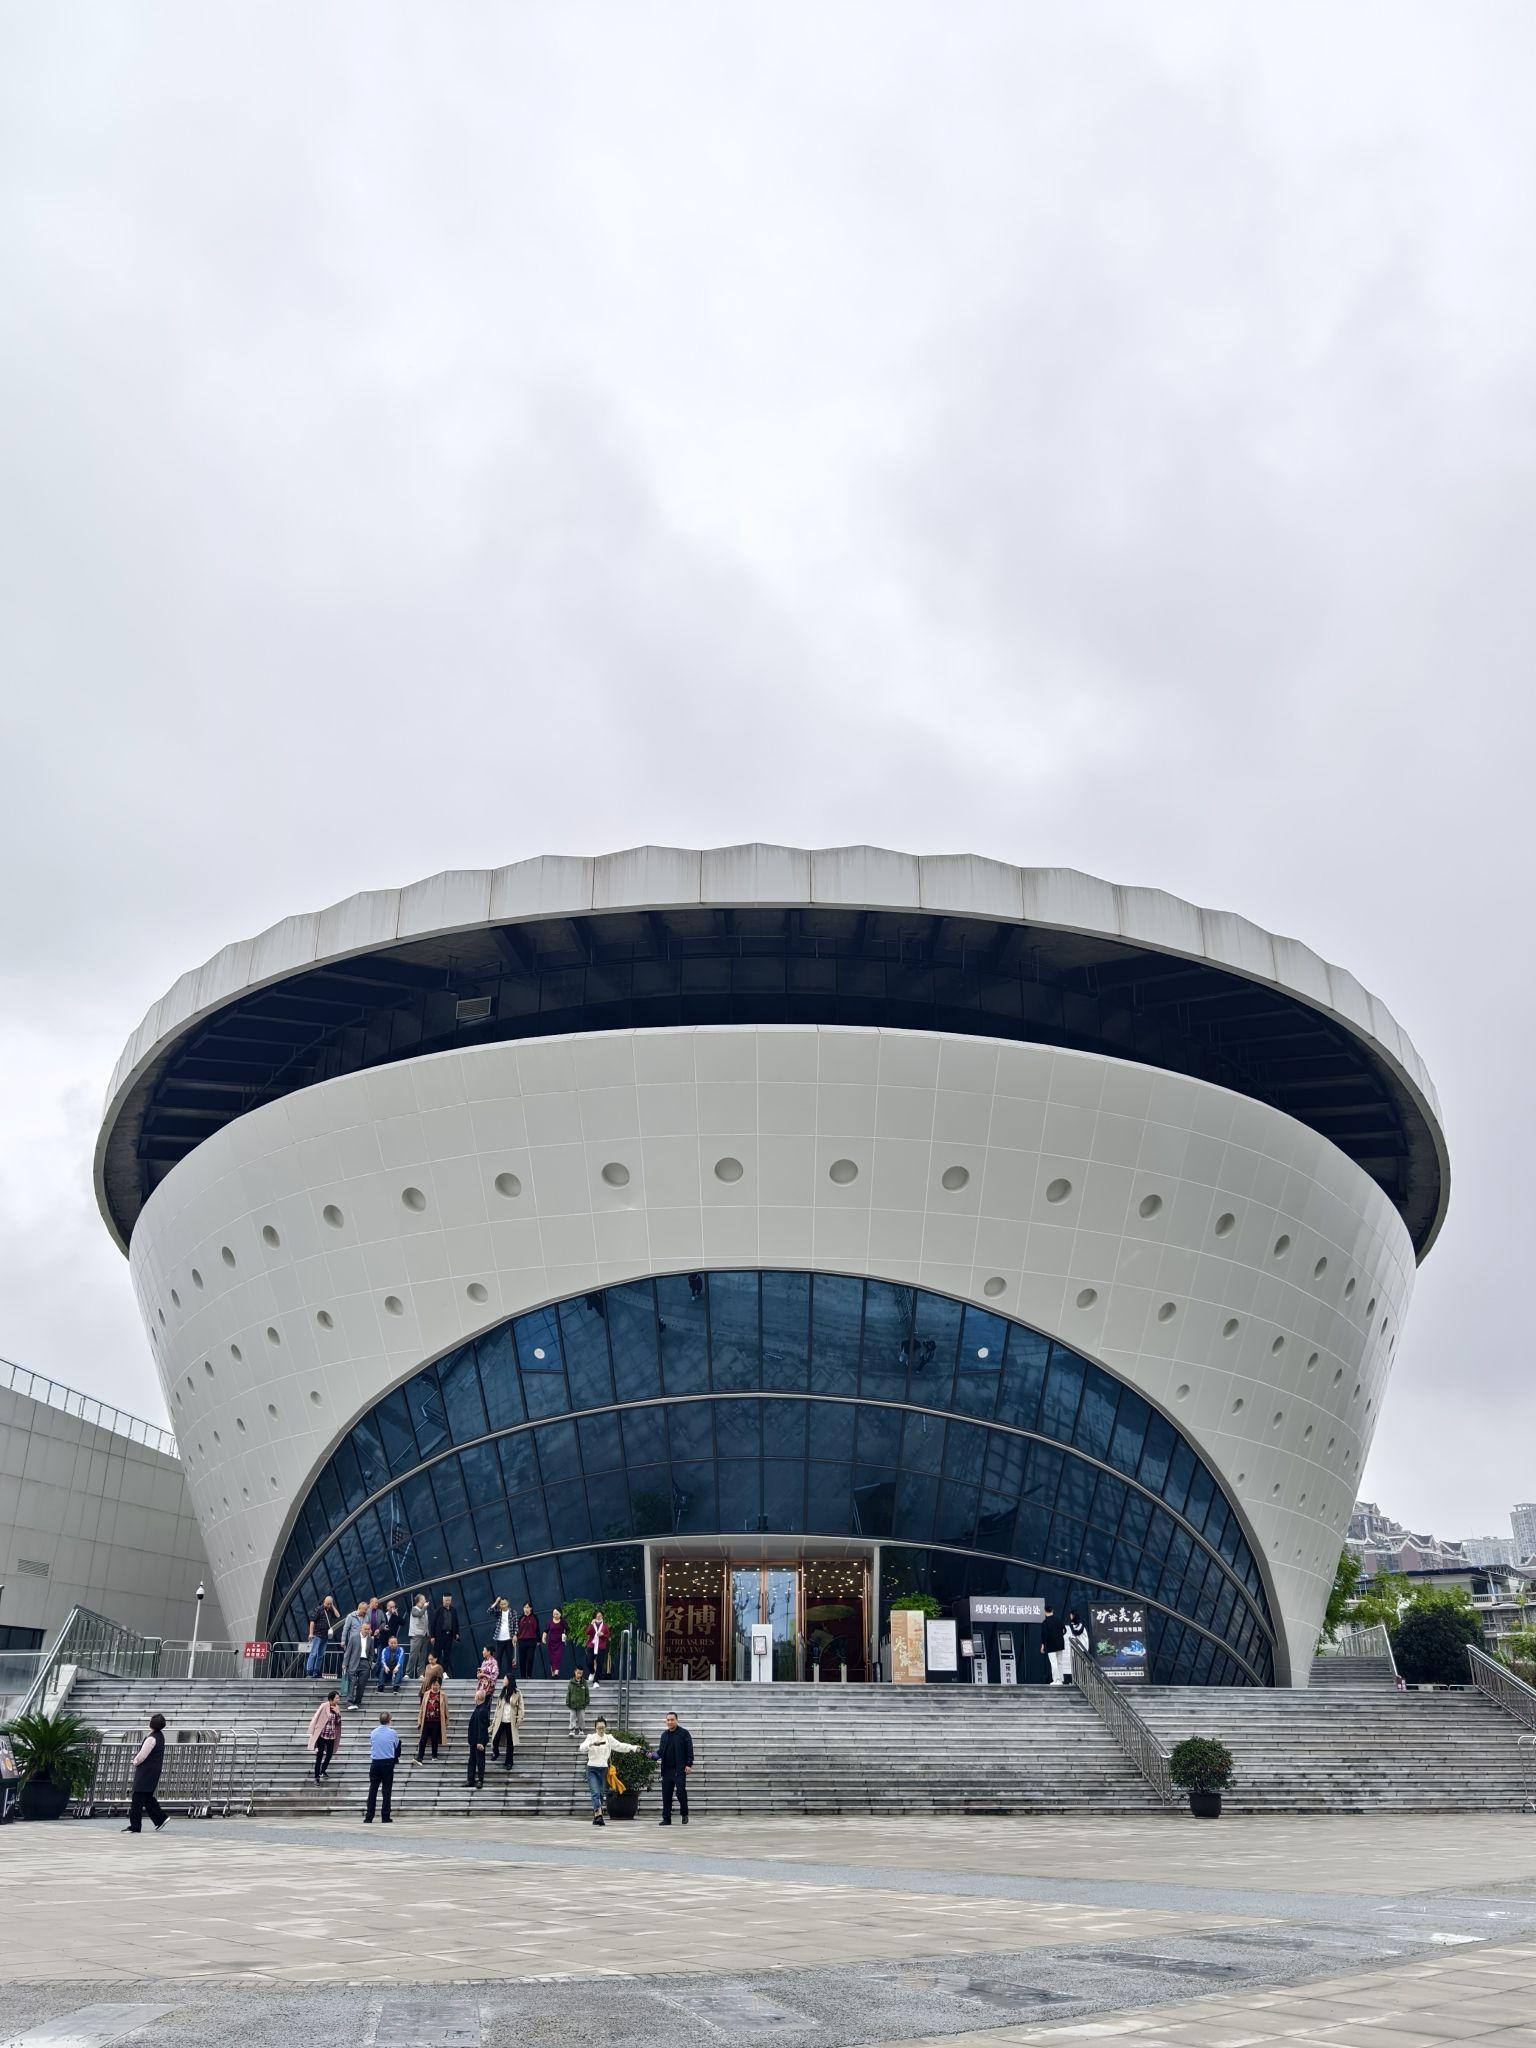
地标名称：资阳市博物馆
所在城市：资阳市·雁江区